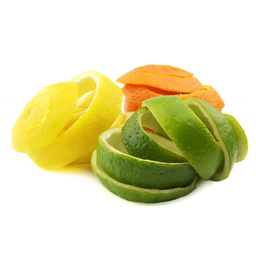
Label: generalcompost